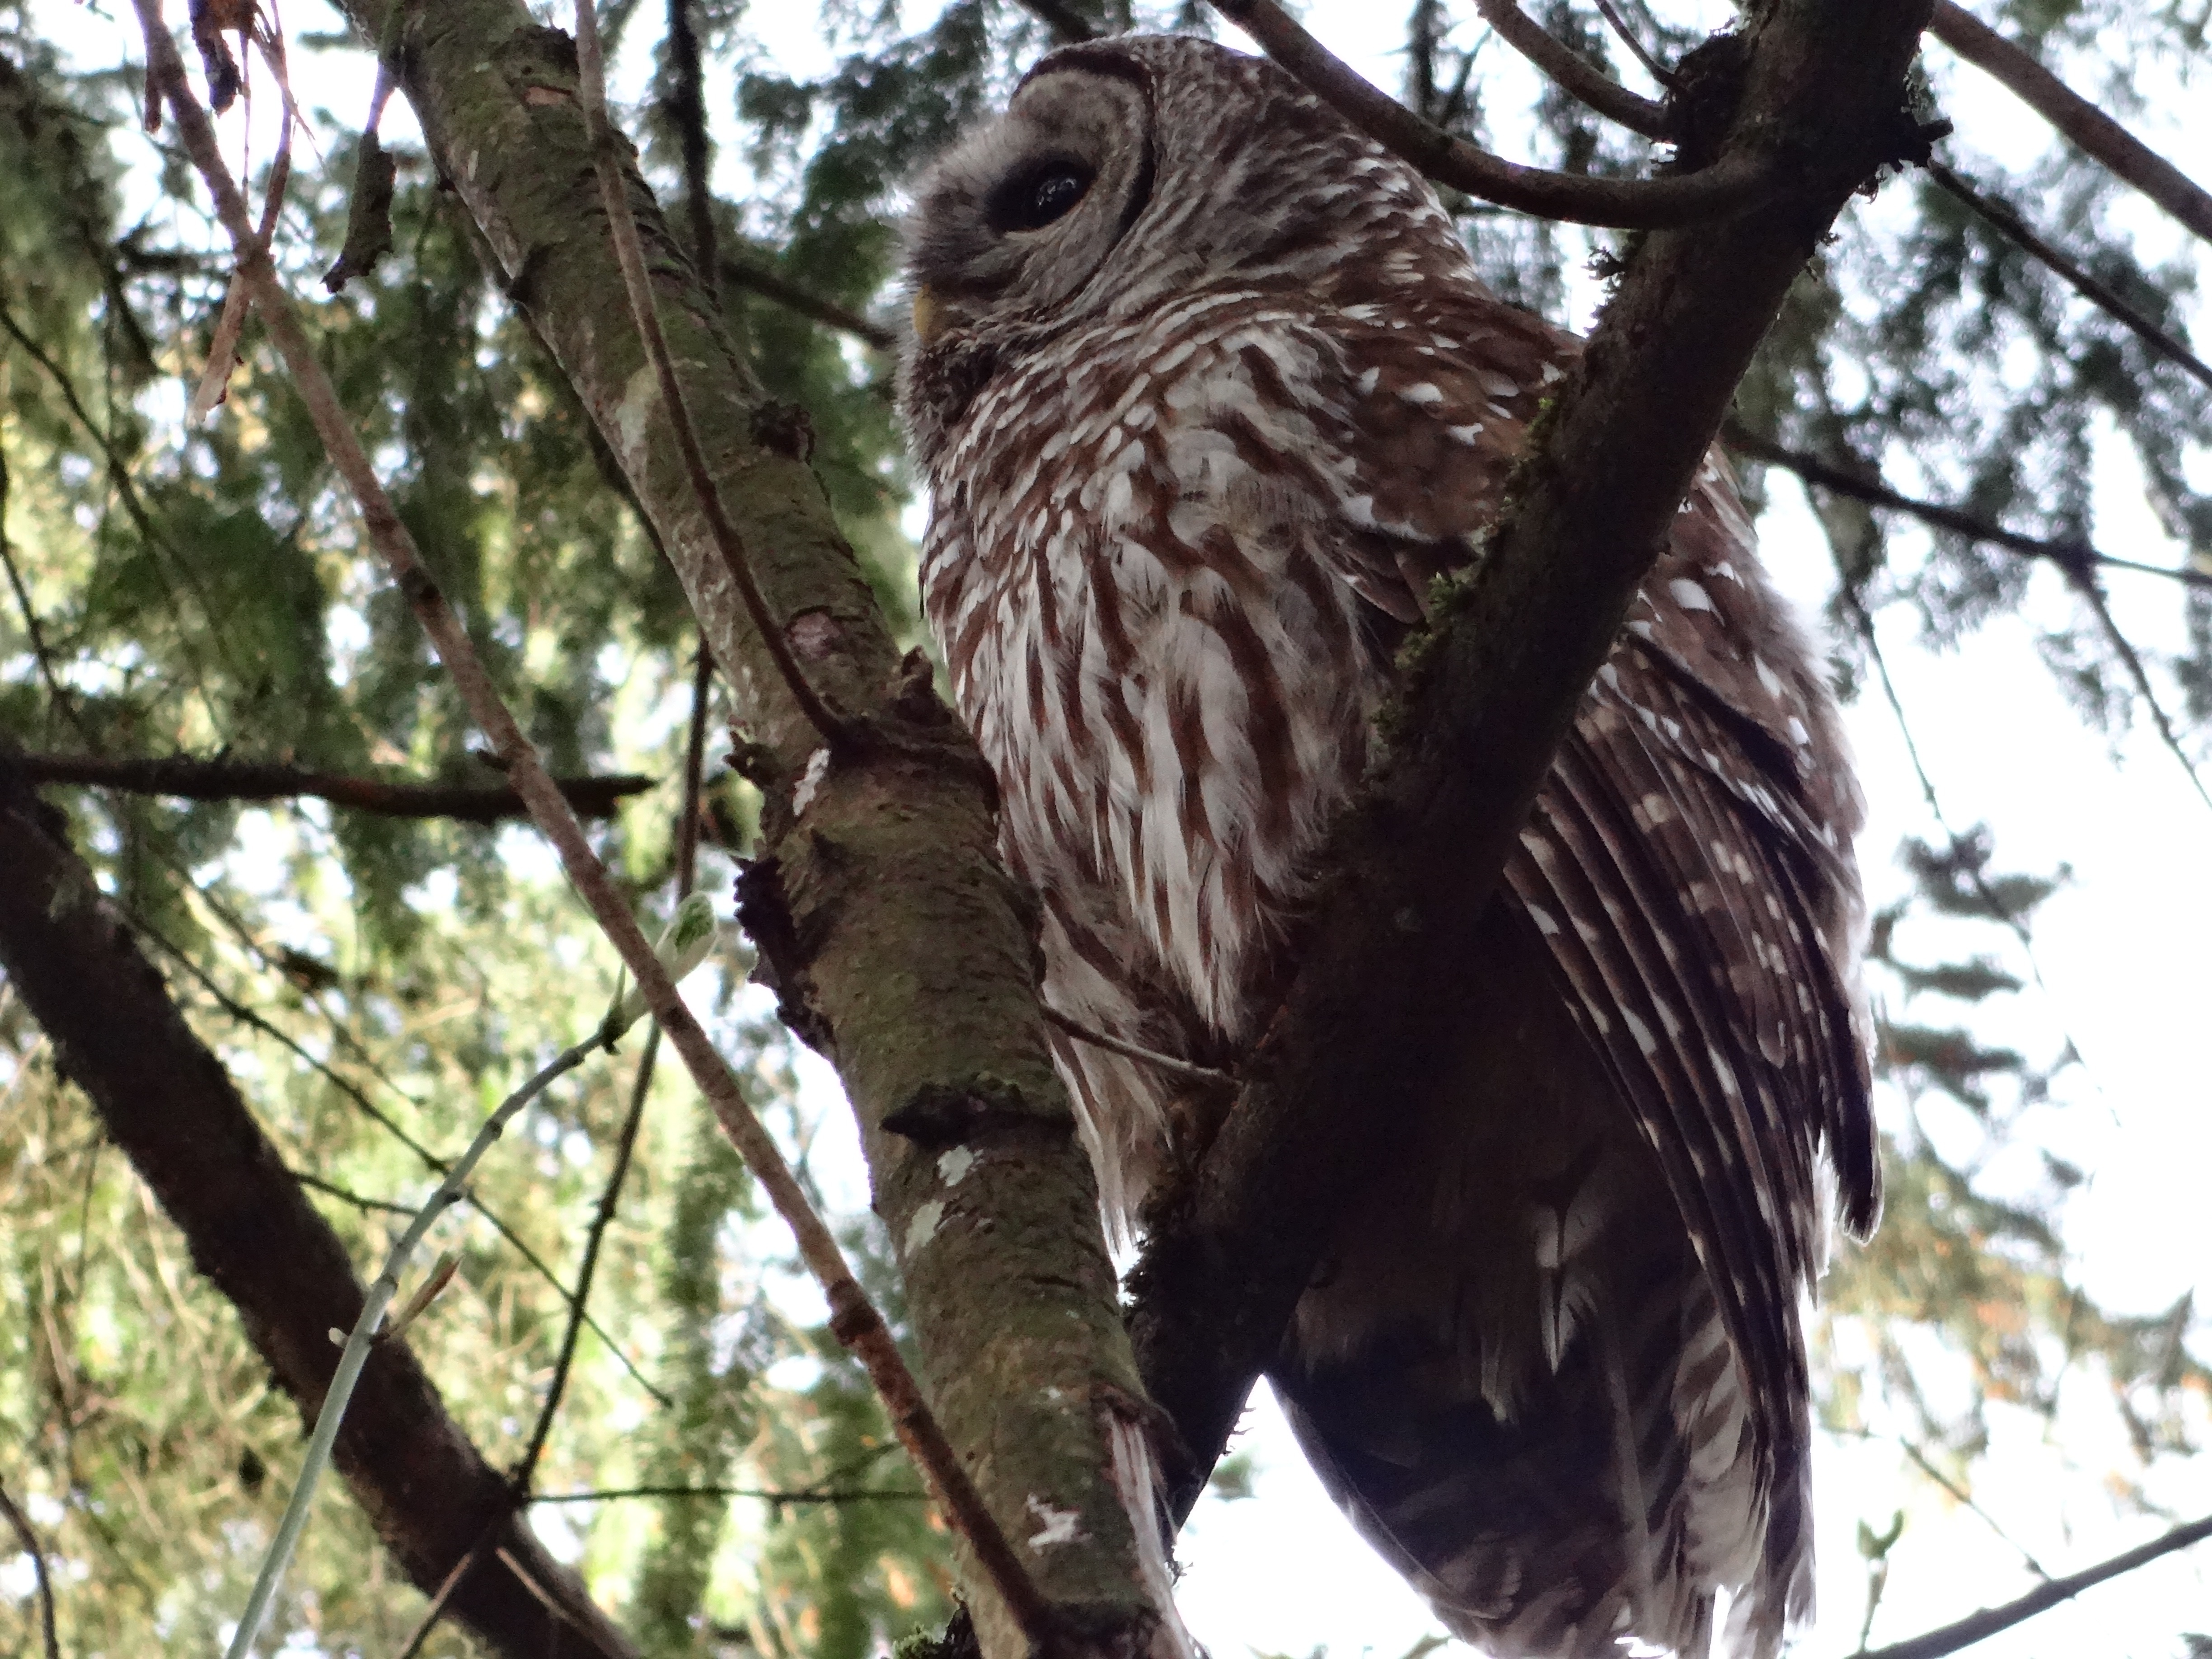
bird, wildlife, beak, eagle, hawk, fauna, bird of prey, vertebrate